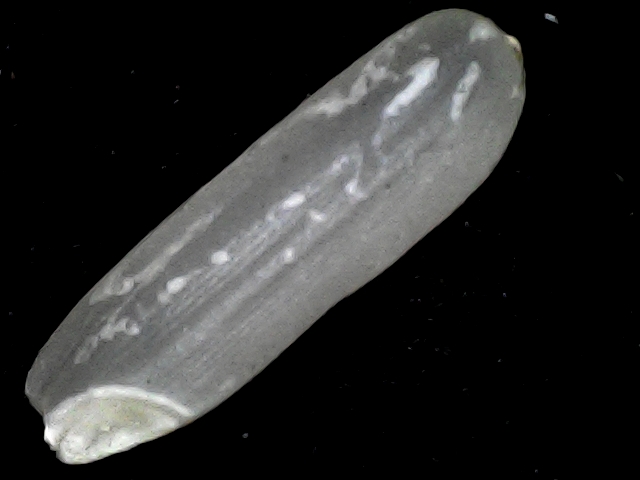
Rice variety: BD87